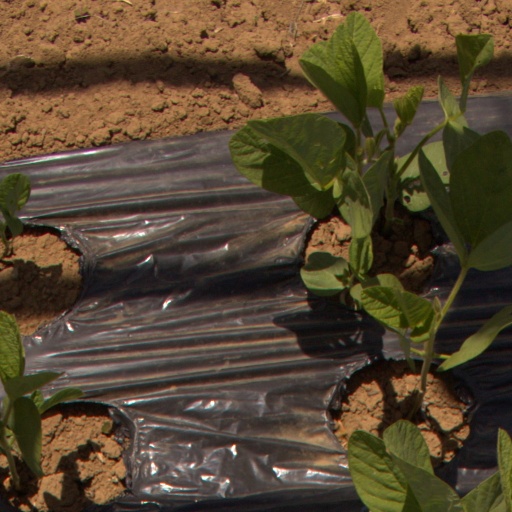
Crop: Jerusalem artichoke